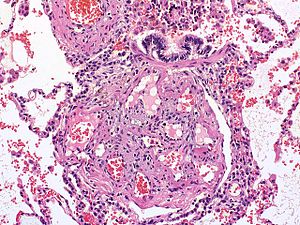
Pulmonal arteriel hypertension
Billede der viser en læsion i lungerne forårsaget af pulmonal arteriel hypertension.
Pulmonal arteriel hypertension skyldes for højt blodtryk i lungernes mindre blodkar. Væggene i disse blodkar bliver tykkere, fordi størrelsen og antallet af celler på karvæggens inderside øges. Det bevirker igen, at hjertet skal arbejde mere, hvilket skader hjertet.